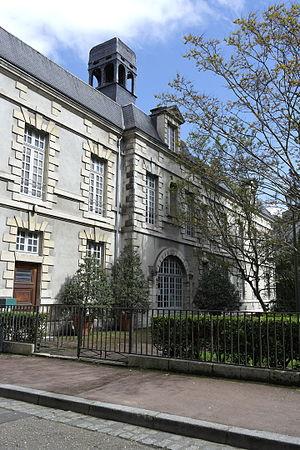
Restes de l'ancien collège jésuite de Blois. Il abrite aujourd'hui la Poste du château.
L’histoire de la cité scolaire Augustin-Thierry commence avec la création, par lettre patente, d'un collège royal à Blois par Henri III en 1581 et continue jusqu'à nos jours, malgré plusieurs interruptions et changements de locaux.